Billie Lou Watt

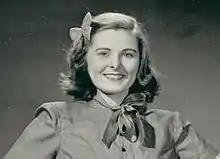
Watt in 1945, touring company of "Kiss and Tell"

Billie Lou Watt (June 20, 1924 – September 7, 2001) was an American actress. She was best known as the original English dub voice of the title characters of the 1960s anime series "Astro Boy" and "Kimba the White Lion", the character Elsie the Cow for Borden Cheese's television commercials, and a live-action turn playing Ellie Harper Bergman on the soap opera "Search for Tomorrow".